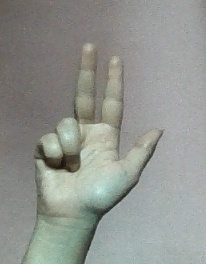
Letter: al